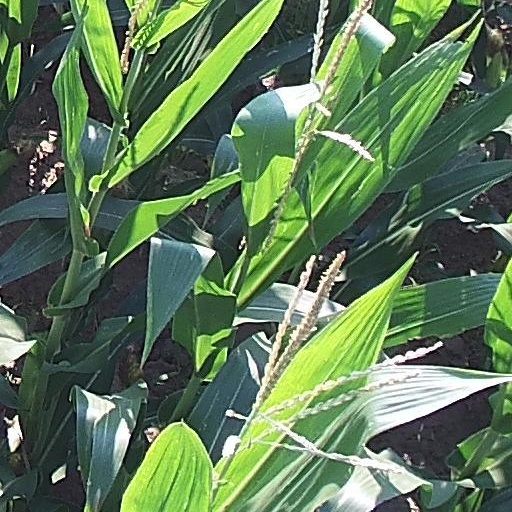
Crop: maize; corn